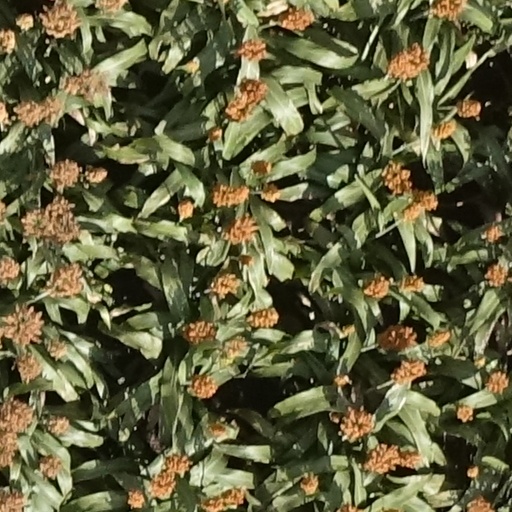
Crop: sorghum